Luís Figo

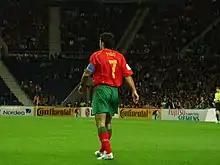
Figo as captain of Portugal in 2005

Figo said: "I am leaving football, not Inter." He was interviewed by the Inter Channel after his last game against Atalanta, and also said: "I hope to be able to help this club to become even greater also after my retirement. I will certainly work for Inter in the future on the club board. I never imagined that I was going to remain here for such a long time. What I will never forget is the love that I have received since my first day here from my teammates and president Massimo Moratti. I will never forget it; Inter has given me the chance to start a winning cycle with some extraordinary people." Figo was on the sidelines when Inter won the 2009–10 UEFA Champions League on 22 May 2010.